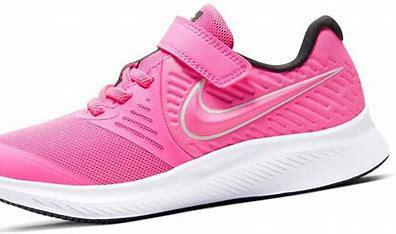
Brand: Nike
Model: Star Runner 2